Lighthouse of São Miguel-o-Anjo

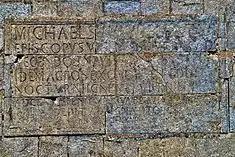
The inscription telling the story of the hermitage's construction and multi-use role

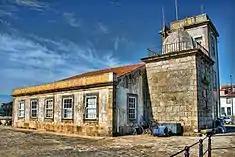
The annex building that encircles the tower constructed to house the Fiscal Guard

In 1528, D. Miguel da Silva, bishop-elect of Viseu, ordered the construction of the chapel of São Miguel-o-Anjo, which would simultaneously function as a lighthouse in order to assist navigation off the coast. The exterior wall, oriented to the river is a sculpted relief inscription: